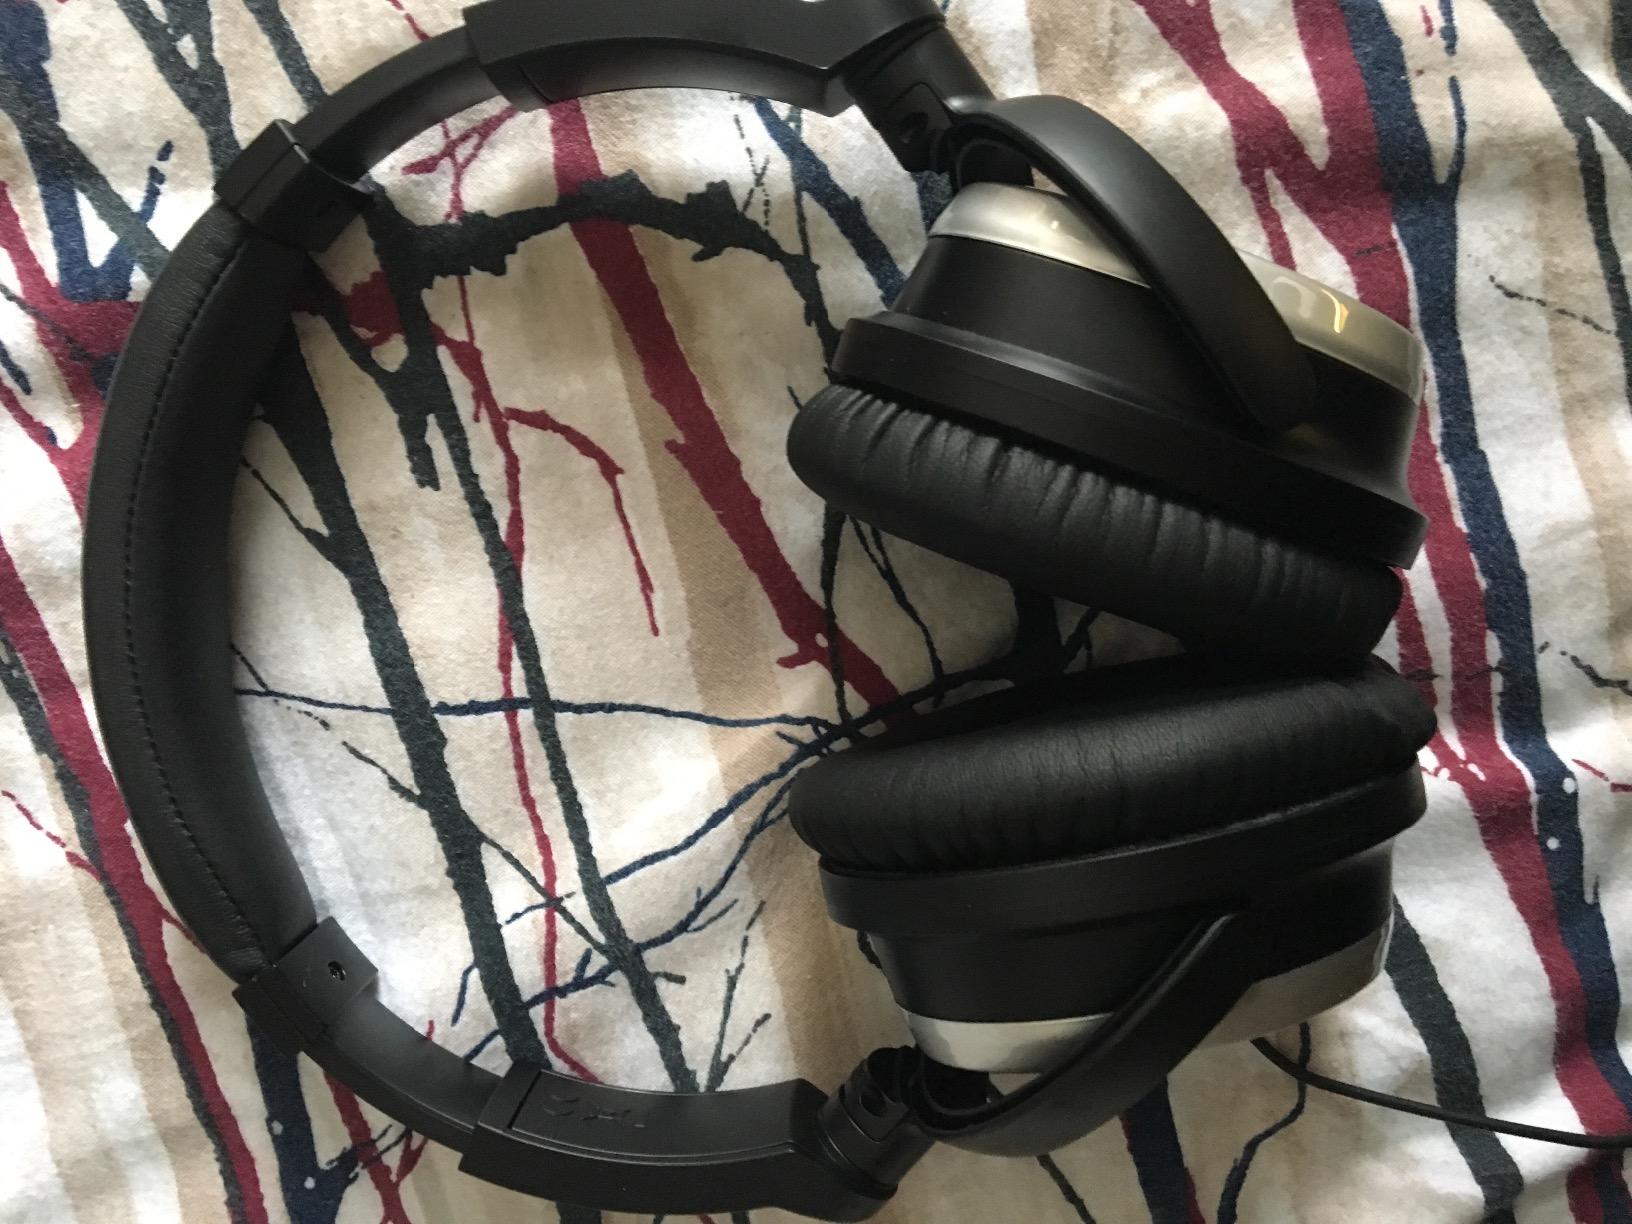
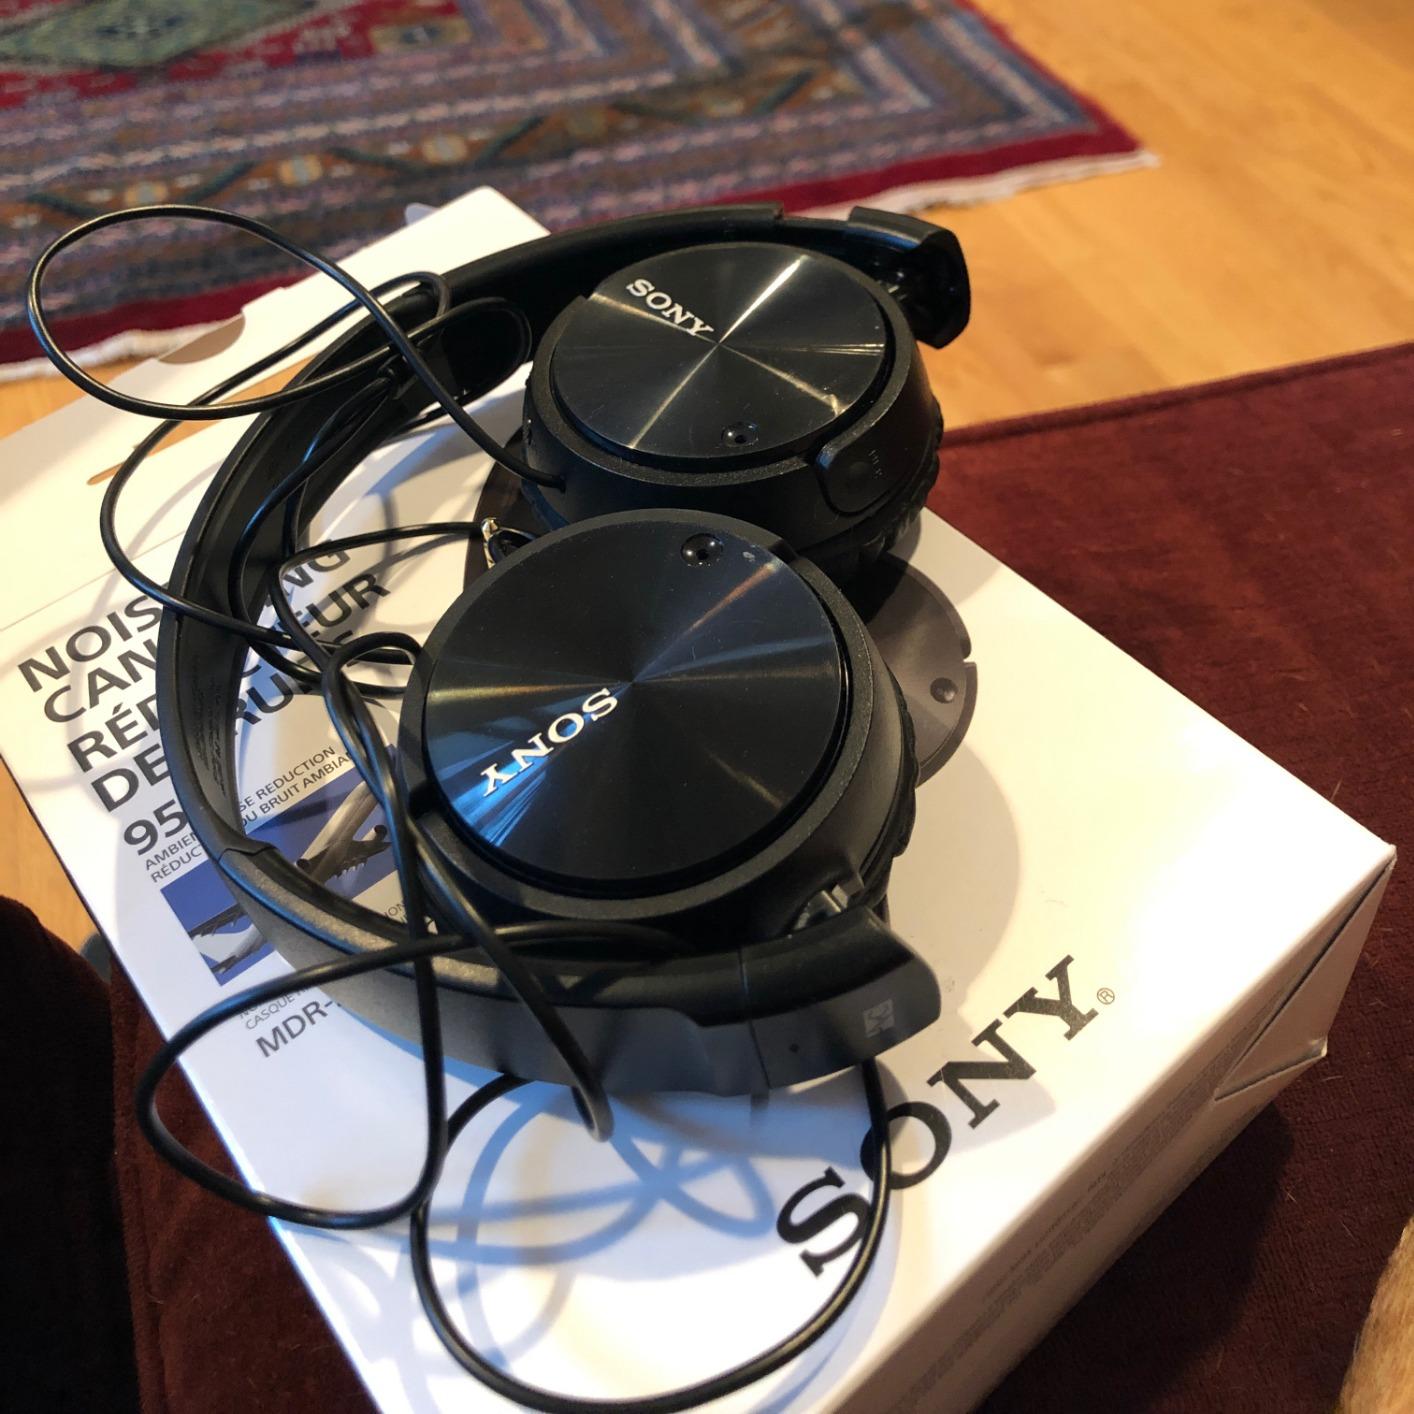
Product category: headphones
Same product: no